Nathaniel Rust Mansion

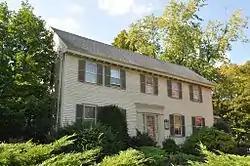

The Nathaniel Rust Mansion is a historic house at 83 County Street in Ipswich, Massachusetts. It is a -story colonial style house with First Period origins, indicated in part by its asymmetrical front facade. The date of its construction is uncertain; the first record of the house is its sale by Deacon William Goodhue to Nathaniel Rust, a tanner, in 1665. It was for many years located on the South Green, but was moved to its present location on County Street in 1837 by Asa Brown. Brown at the same time made modifications to the house, giving it its Federalist character. The house is one of the oldest houses in Ipswich that is situated outside one of its central historic districts.